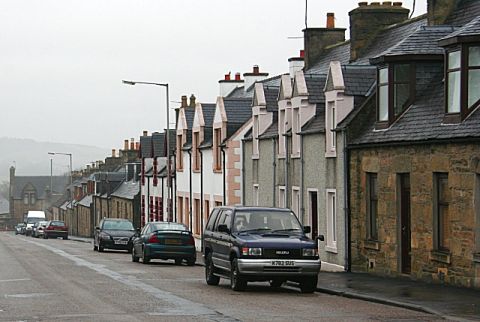
Road surface condition: dry